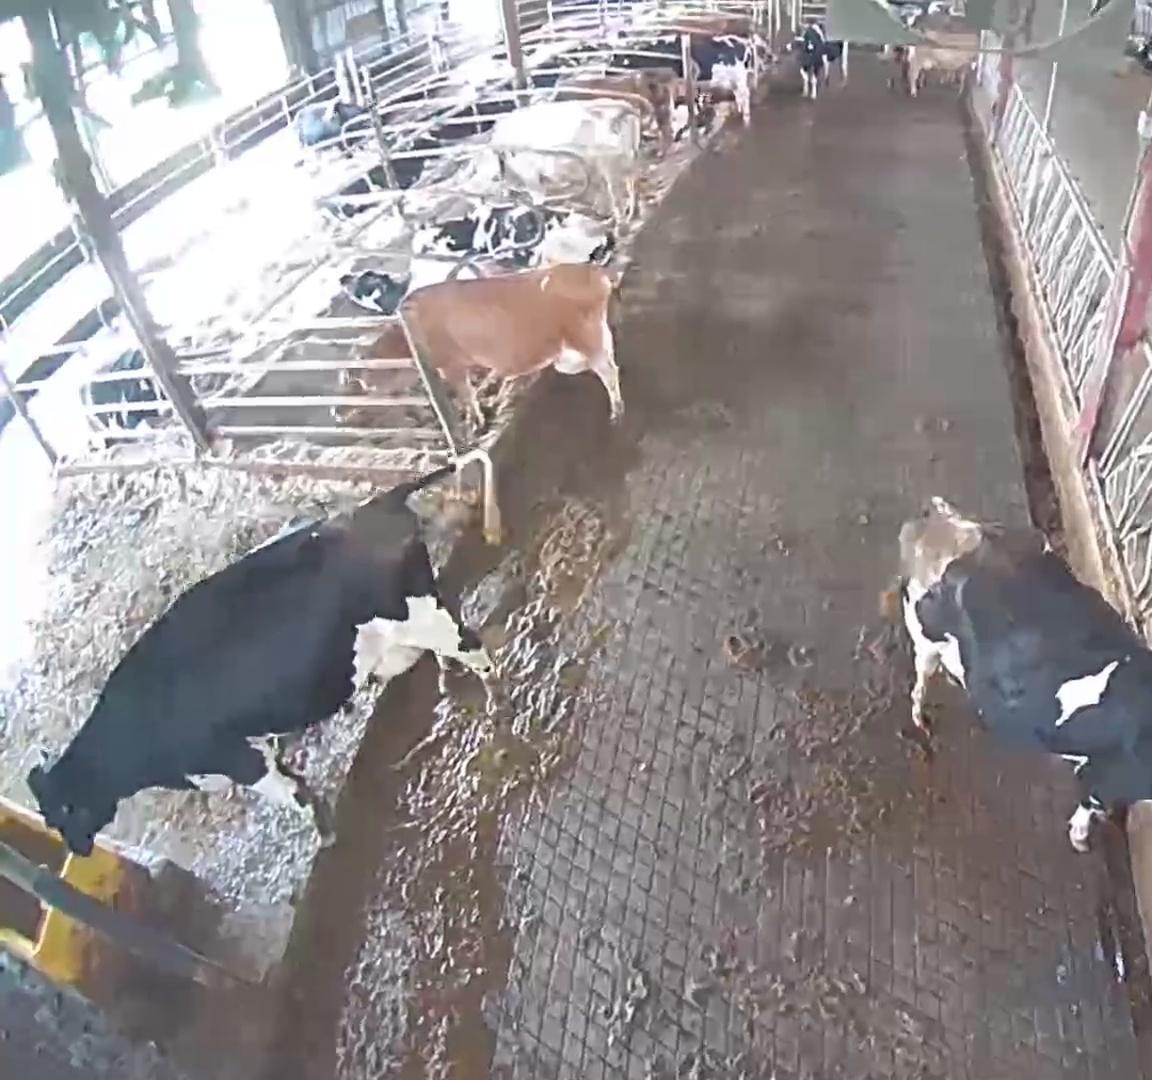
Number of cows: 13